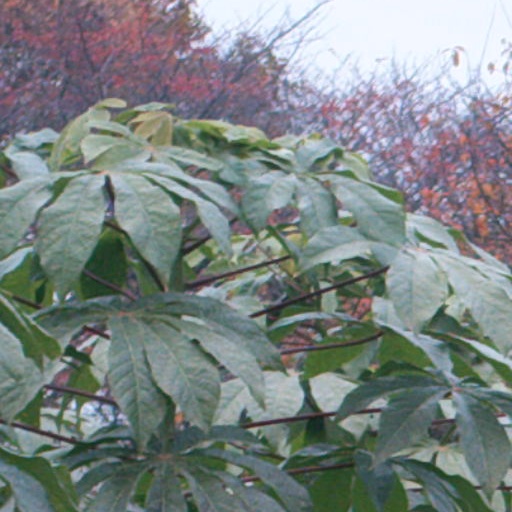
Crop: cassava